River Foyle

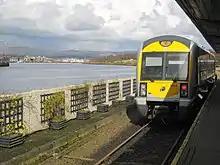
Northern Ireland Railways at Derry~Londonderry railway station.

The River Foyle is a river in west Ulster in the northwest of the island of Ireland, which flows from the confluence of the rivers Finn and Mourne at the towns of Lifford in County Donegal, Republic of Ireland, and Strabane in County Tyrone, Northern Ireland. From here it flows to the city of Derry, where it discharges into Lough Foyle and, ultimately, the Atlantic Ocean. The total length of the River Foyle is . The river separates part of County Donegal from parts of both County Londonderry and County Tyrone. The district of County Donegal that borders the western bank of the River Foyle is traditionally known as the Laggan. This district includes the villages of St Johnston and Carrigans, both of which are nestled on the banks of the River.